Tungsten

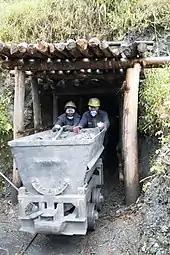
Tungsten mining in Rwanda forms an important part of the country's economy.

Tungsten has thus far not been found in nature in its pure form. Instead, tungsten is found mainly in the minerals wolframite and scheelite. Wolframite is iron–manganese tungstate , a solid solution of the two minerals ferberite (FeWO) and hübnerite (MnWO), while scheelite is calcium tungstate (CaWO). Other tungsten minerals range in their level of abundance from moderate to very rare, and have almost no economic value.